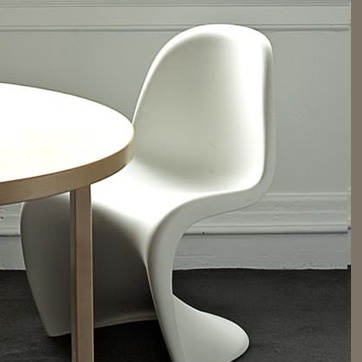
Material: plastic